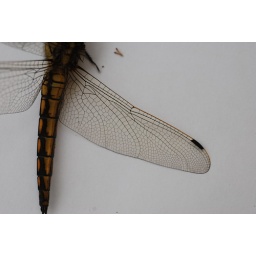
Dead female black tailed skimmer - probably attacked by a bird